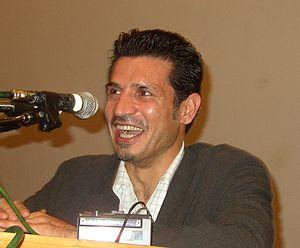
L’Iran, en forme longue la république islamique d'Iran, est un pays d'Asie de l'Ouest, historiquement appelé la Perse. Bordé au nord par la mer Caspienne, au sud-est par le golfe d'Oman et au sud par le golfe Persique, l'Iran partage des frontières avec le Turkménistan au nord-est, l'Afghanistan à l'est, le Pakistan au sud-est, l'Irak à l'ouest et la Turquie, l'Arménie et l'Azerbaïdjan au nord-ouest. Le pays couvre une superficie de 1 648 195 km².